Pontus de Huyter

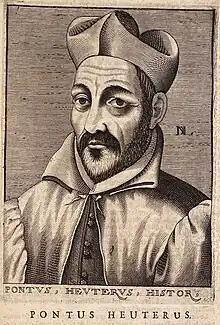
Portrait posthumously engraved by Nicolas de Larmessin, 1682

Pontus de Huyter (New Latin: "Pontus Heuterus"; 23 August 1535, Delft – 6 August 1602, Sint-Truiden) was a Dutch theologian, historian and humanist.